Heraclonas

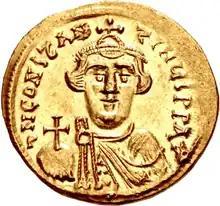
Solidus of Constans II.

Martina maintained the plans of Constantine, and sent Cyrus to Alexandria, with much of the praesental army. She then summoned the Thracian army to Constantinople, to replace them. Around this time, the Patriarch Pyrrhus, an influential advisor of Martina, succeeded in reviving the policy of Monothelitism. As a result of this policy, Kyros, a monothelete, regained control of the see of Alexandria, giving him both religious and secular control. Martina instructed Kyros to attempt to negotiate with the Arabs, as they believed that they were unable to defeat them militarily. Kyros met with 'Amr at the Babylon Fortress and there agreed upon the surrender of Egypt.